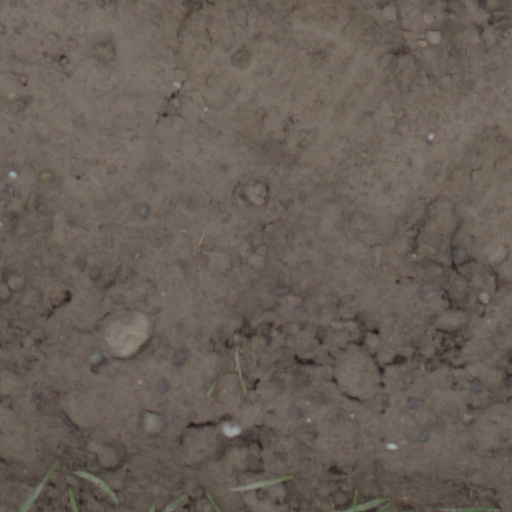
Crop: wheat